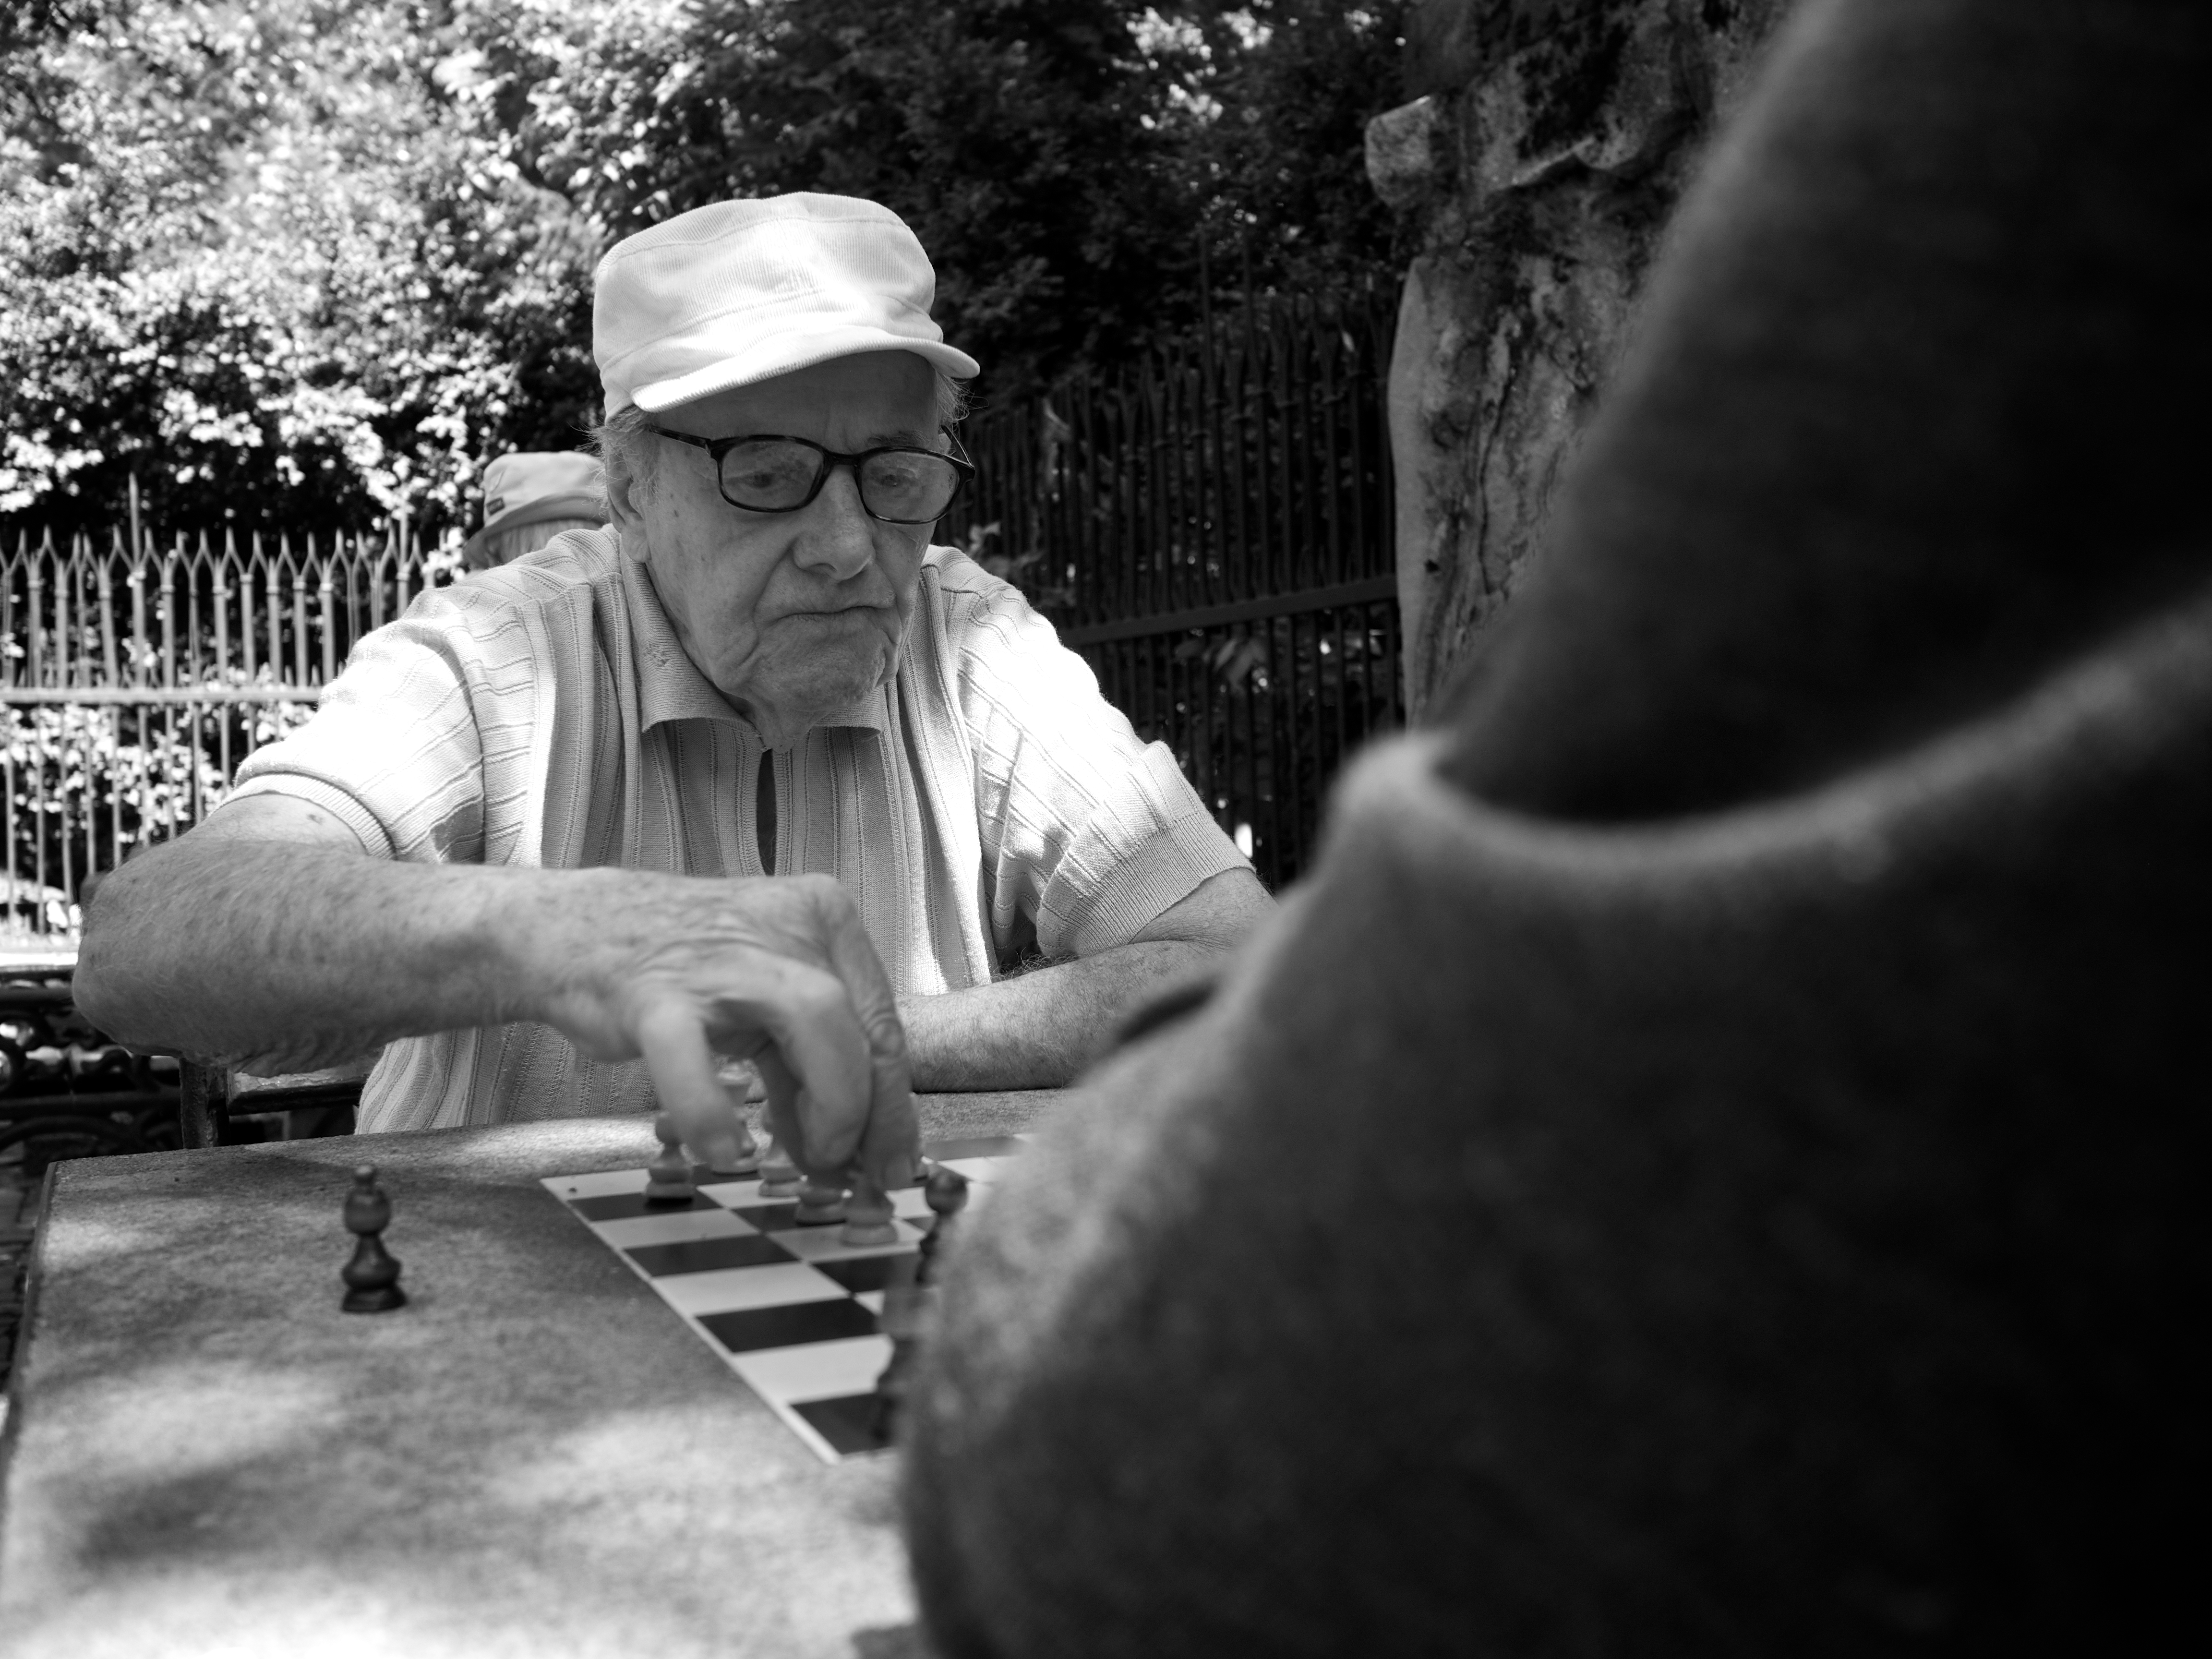
man, black and white, white, street, photography, ebook, male, portrait, sitting, training, black, monochrome, streetphotography, flickr, thomas, video, chess, olympus, photograph, omd, fuji, leica, monochrom, leuthard, hcb, thomasleuthard, monochrome photography, human positions